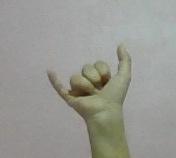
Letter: ya